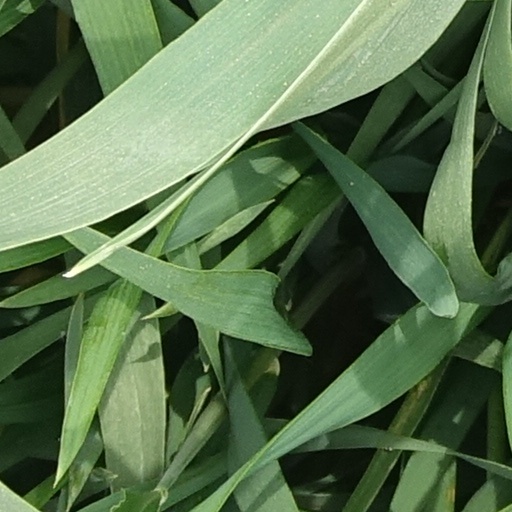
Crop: wheat